Bushmeat

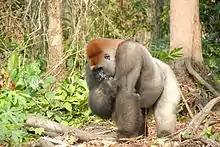
A gorilla in the Democratic Republic of the Congo, 2008

Between 1983 and 2002, the Gabon populations of western gorilla ("Gorilla gorilla") and common chimpanzee ("Pan troglodytes") were estimated to have declined by 56%. This decline was primarily caused by the commercial hunting, which was facilitated by the extended infrastructure for logging purposes.